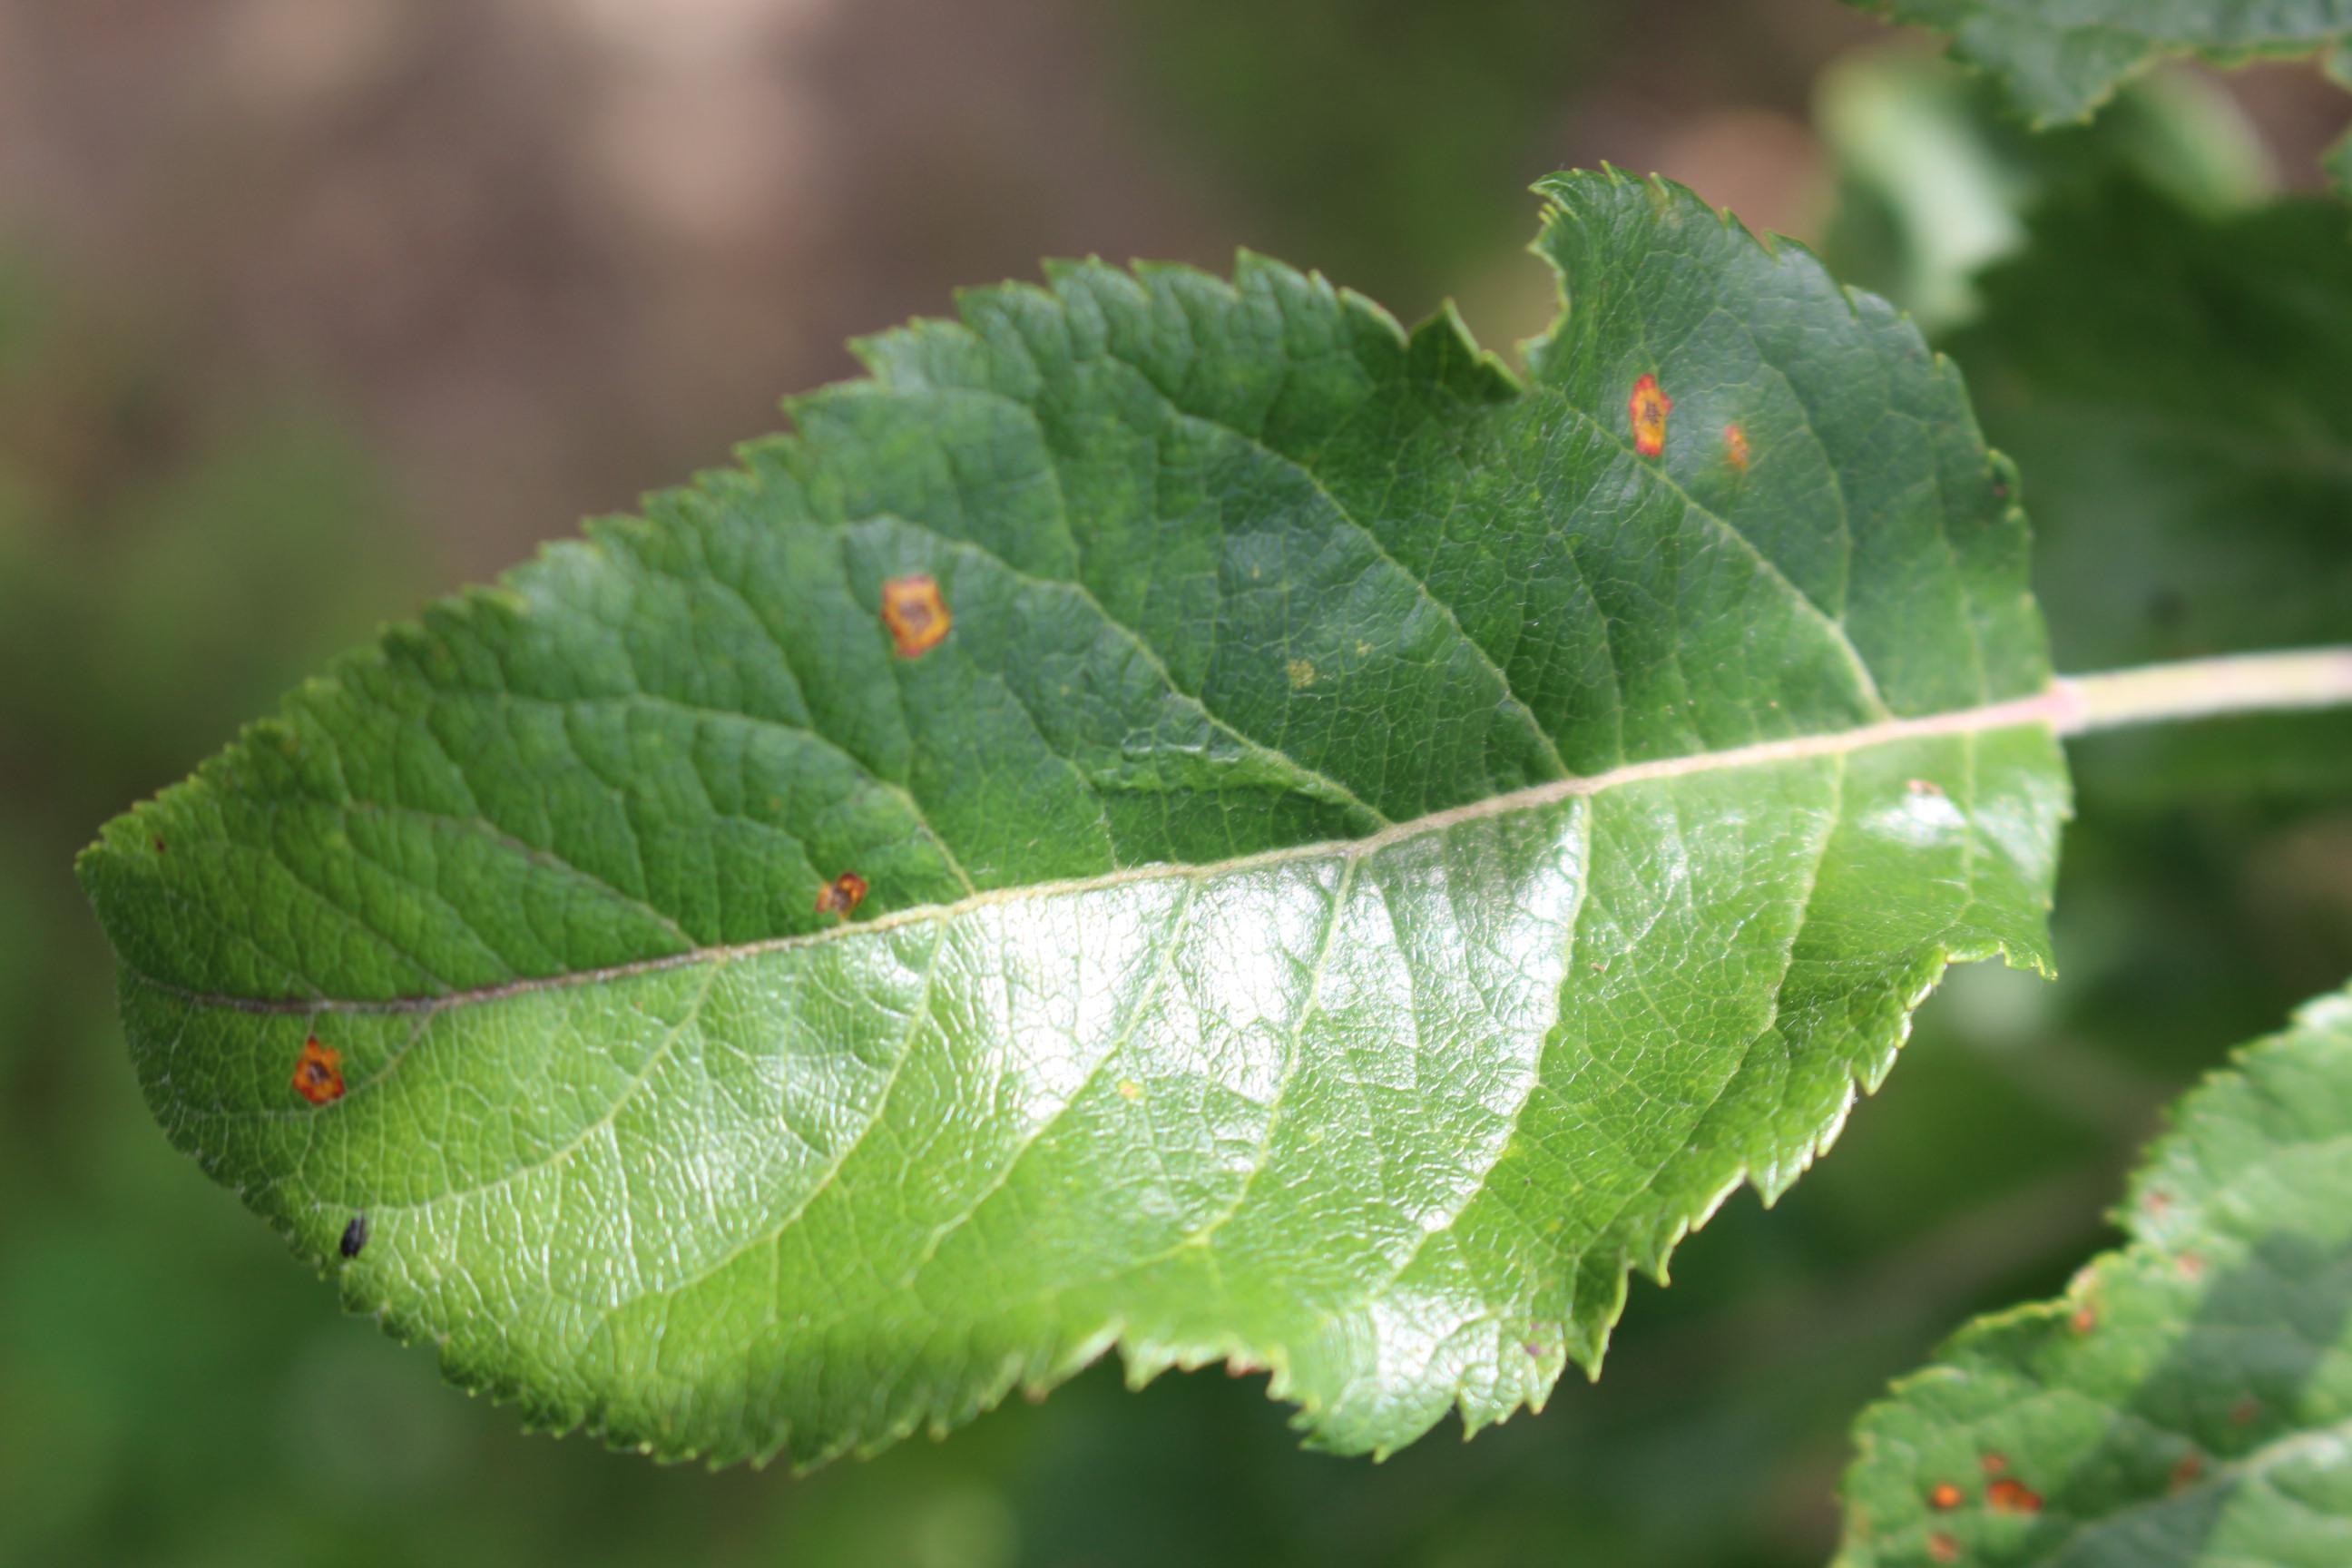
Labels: rust